Nancy Kissinger

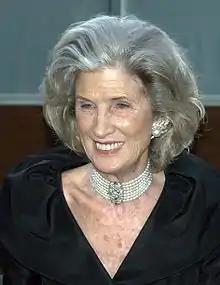
Kissinger at the Metropolitan Opera season opening in September 2009

Nancy Sharon Kissinger ("née" Maginnes; born April 13, 1934) is an American philanthropist and Rockefeller political aide, and the widow of former U.S. Secretary of State Henry Kissinger. The couple married on March 30, 1974, in Arlington, Virginia.